UK Today

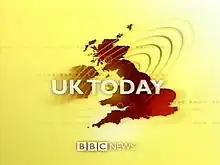
"UK Today" titles

UK Today is a BBC television news programme shown on digital satellite and digital terrestrial versions of BBC One and BBC Two. It consisted of a round up of stories from the BBC's various local news programmes where it had not initially been possible to show regional variations. The programme was eventually replaced by digital feeds of each regional news service.